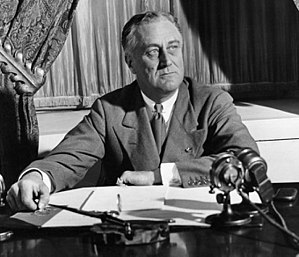
Demokratiets arsenal
Præsident Franklin D. Roosevelt holder en kaminpassiar tale.
Talen om Demokratiets arsenal er en af de 30 kaminpassiarer der blev udsendt på radio af den amerikanske præsident Franklin D. Roosevelt. Den blev sendt den 29. december 1940 under 2. Verdenskrig på et tidspunkt hvor Nazityskland havde besat en stor del af Europa og truede Storbritannien.